Samia Zaman

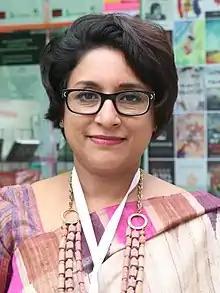
Zaman in Dhaka Lit Fest 2017

Samia Zaman is a Bangladeshi media personality, filmmaker and producer. She was a television news presenter, reporter and talk show host. In 2006, she emerged as a film director. She also serves as the Editor and CEO of the television channel Ekattor TV.